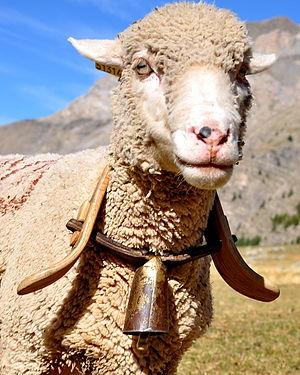
Mouton avec une sonnaille